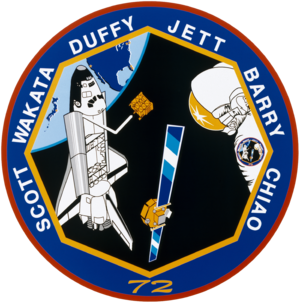
Rumfærge-programmet / Rumfærgemissioner / 1990'erne
STS-72 logo
Rumfærge-programmet blev planlagt under Nixons præsident periode i 1969 og første flyvning med NASAs rumfærge var i 1981.